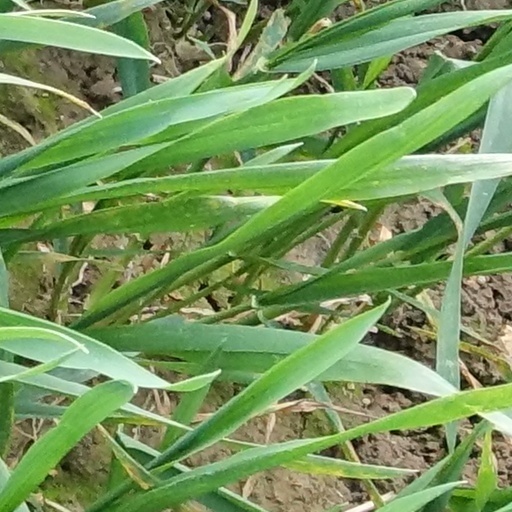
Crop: wheat